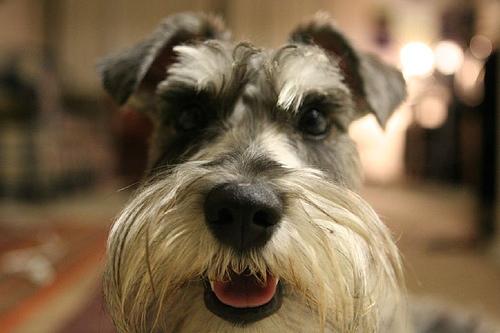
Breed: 2342-n000102-miniature_schnauzer